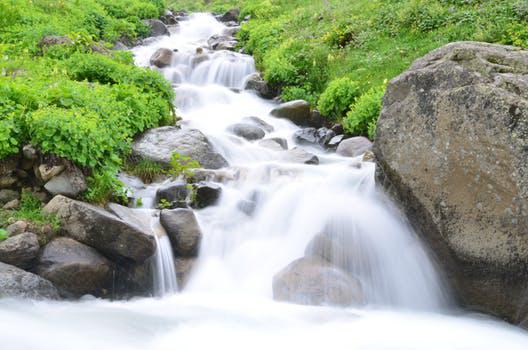
Label: Watermark